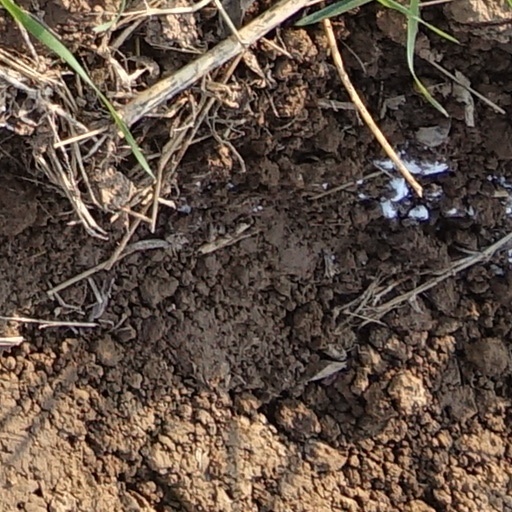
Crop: wheat